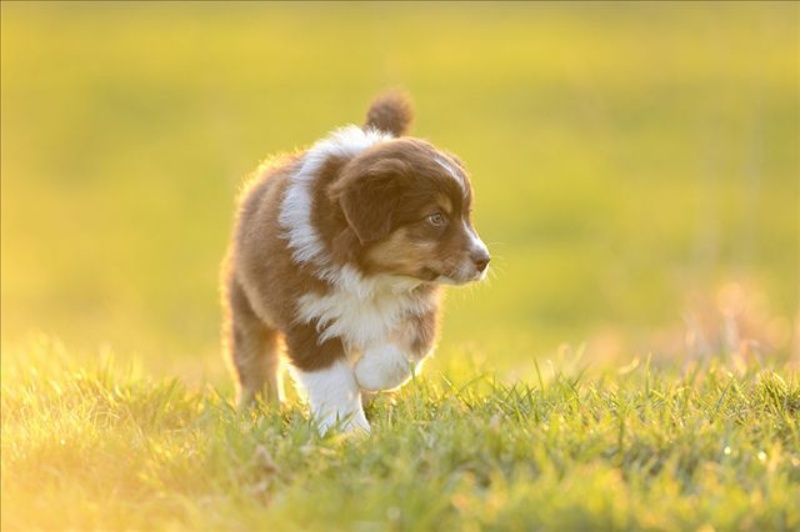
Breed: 245-n000098-Australian_Shepherd